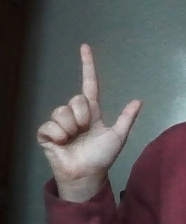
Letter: laam